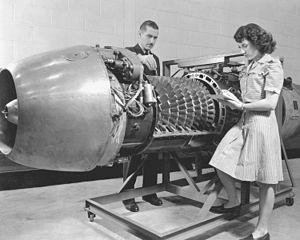
Le Jumo 004 fut le premier turboréacteur produit en série et utilisé en opérations, ainsi que le premier utilisant un compresseur axial. Junkers en produisit 8 000 en Allemagne durant la Seconde Guerre mondiale pour équiper les avions de combat Messerschmitt Me 262, Horten Ho 229 et Arado Ar 234. Des pays d'Europe de l'Est en produisirent également des dérivés.